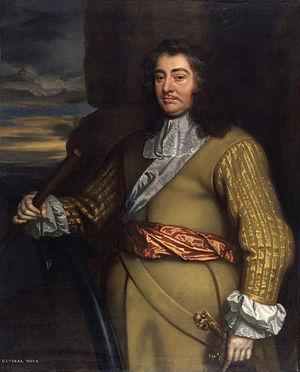
George Monck dit Monk, 1ᵉʳ duc d'Albemarle, Général de la mer, est considéré comme l'homme fort sous Oliver Cromwell, pour qui il mène la répression en Écosse, avant de changer de camp et de contribuer à la restauration du roi Charles II, non sans avoir entretemps purgé l'armée d'une partie des protestants.
Le 10 Downing Street est la résidence officielle et le lieu de travail du Premier ministre du Royaume-Uni de Grande-Bretagne et d'Irlande du Nord, situé sur Downing Street dans la Cité de Westminster, près des chambres du Parlement, au cœur de Londres. La résidence est officiellement celle du Premier Lord du Trésor, mais ce poste est tenu conjointement à celui de Premier ministre depuis 1905. Boris Johnson en est le résident depuis le 24 juillet 2019.
Le château de Tantallon est une forteresse du milieu du XIVᵉ siècle, située à cinq kilomètres à l’est de North Berwick, dans l’East Lothian en Écosse. Il se dresse sur un promontoire donnant sur le Firth of Forth, au sud de l’île de Bass Rock. Dernier château entouré d’une courtine à avoir été construit en Écosse, Tantallon ne possède en réalité qu’un seul mur d’enceinte protégeant l’accès au promontoire, les trois autres côtés étant naturellement défendus par des falaises donnant sur la mer.
La bataille des Quatre Jours est une bataille navale de la deuxième guerre anglo-néerlandaise qui se déroula du 11 au 14 juin 1666, au large des côtes flamandes et de l'Angleterre.
La New Model Army est une armée de la Première Révolution anglaise. C'est en 1645 que le Parlement anglais charge Oliver Cromwell d'organiser une armée sur le modèle de ses propres troupes. C'est donc une « armée parlementaire ». Contrairement à la plupart des armées de l'époque, ses dirigeants et ses membres sont des soldats professionnels plutôt que des aristocrates. Sir Thomas Fairfax en a le commandement général, et Oliver Cromwell se voit confier la cavalerie, connue sous le nom des Ironsides.